2019 Chicago mayoral election

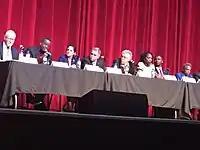

Any certified candidate (those whose petitions had been certified by the Board of Elections) may have had their nomination papers challenged up until December 1. Those candidates with properly-filed challenges against their petitions would have their candidature subjected to hearings and procedures which would assess the validity of their petitions. If any candidate failed to file a statement of economic interests within five days of having their petition certified, then their certification would be revoked.